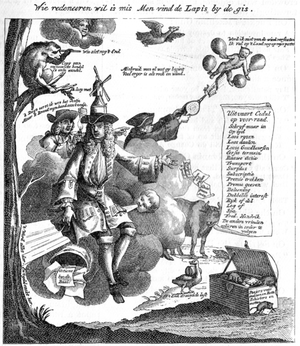
La Régence, dans l’histoire du royaume de France, est la période de régence instaurée à la mort de Louis XIV à cause du trop jeune âge de son héritier désigné, Louis XV, qui n’a que 5 ans et 9 mois. Cette période est remarquable par son progressisme, mais la crédibilité de l’État est affaiblie. La Régence se termine officiellement à la majorité de Louis XV en février 1723, mais une « régence politique » se poursuit.
En France, la banqueroute est une infraction, consistant pour un commerçant, artisan, agriculteur, dirigeant de société commerciale, en des faits de gestion frauduleuse alors qu'il est en état de cessation des paiements.
Le nom de Régence désigne en France la période de minorité de Louis XV, pendant laquelle le pouvoir, au sein du royaume de France, a été exercé par le prince de sang Philippe d’Orléans.
Le système de Law, imaginé par l'Écossais John Law en développant l'utilisation de papier-monnaie plutôt que d'espèces métalliques, et afin de faciliter le commerce et l'investissement, a été mis en place en France, sous la régence de Philippe d'Orléans, de 1716 à 1720, dans le but de liquider la dette laissée par Louis XIV. Créée par Law, la Banque générale — société par actions — va jusqu'à absorber l'activité coloniale française de sa société sœur, la Compagnie perpétuelle des Indes. À l'origine des premières grandes émissions de titres boursiers, le système de Law est une étape incontournable de l'histoire des bourses de valeurs.